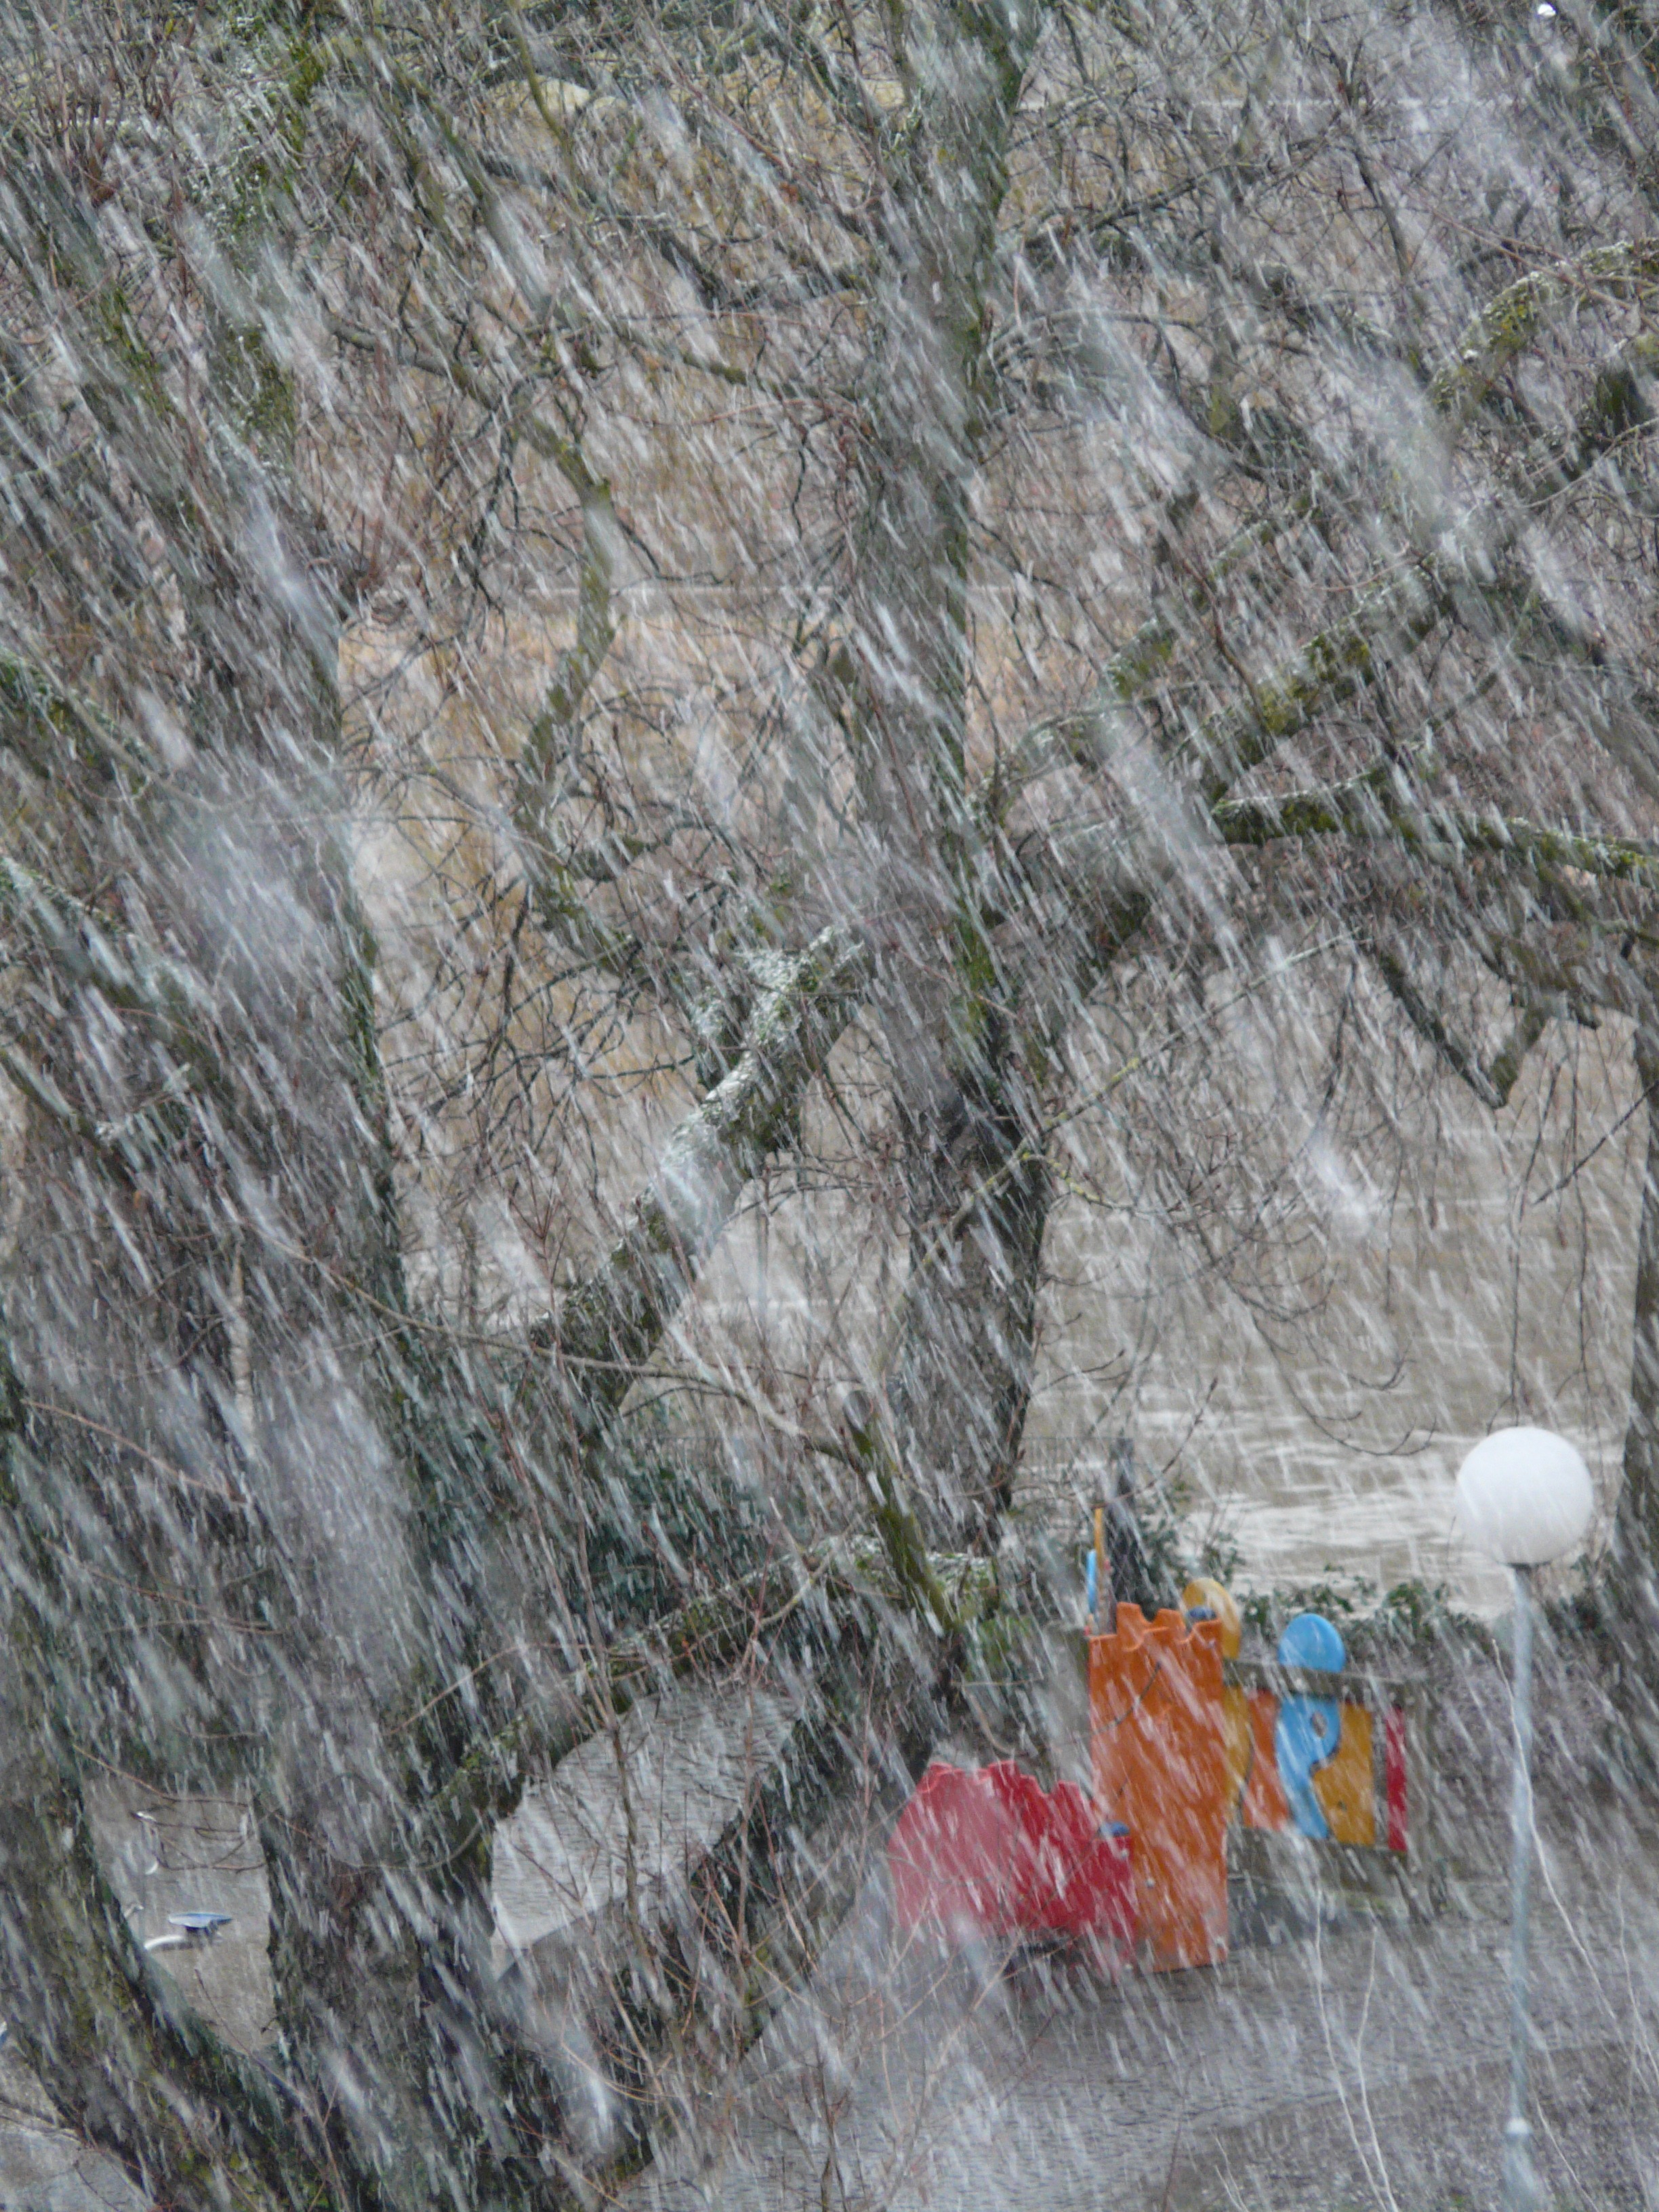
rock, snow, cold, winter, white, wall, terrain, material, flake, snowfall, trees, geology, icy, overview, blizzard, bad, winter dream, snowflakes, snow storms, geological phenomenon